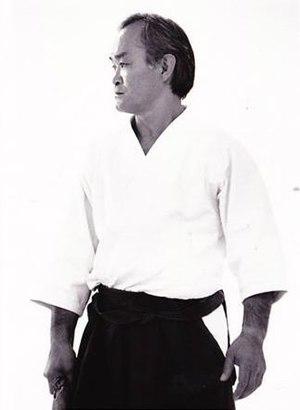
Kazuo Chiba, aussi connu sous le nom de T.K. Chiba, est un professeur d'aïkido japonais né le 5 février 1940 à Tokyo et mort le 5 juin 2015.